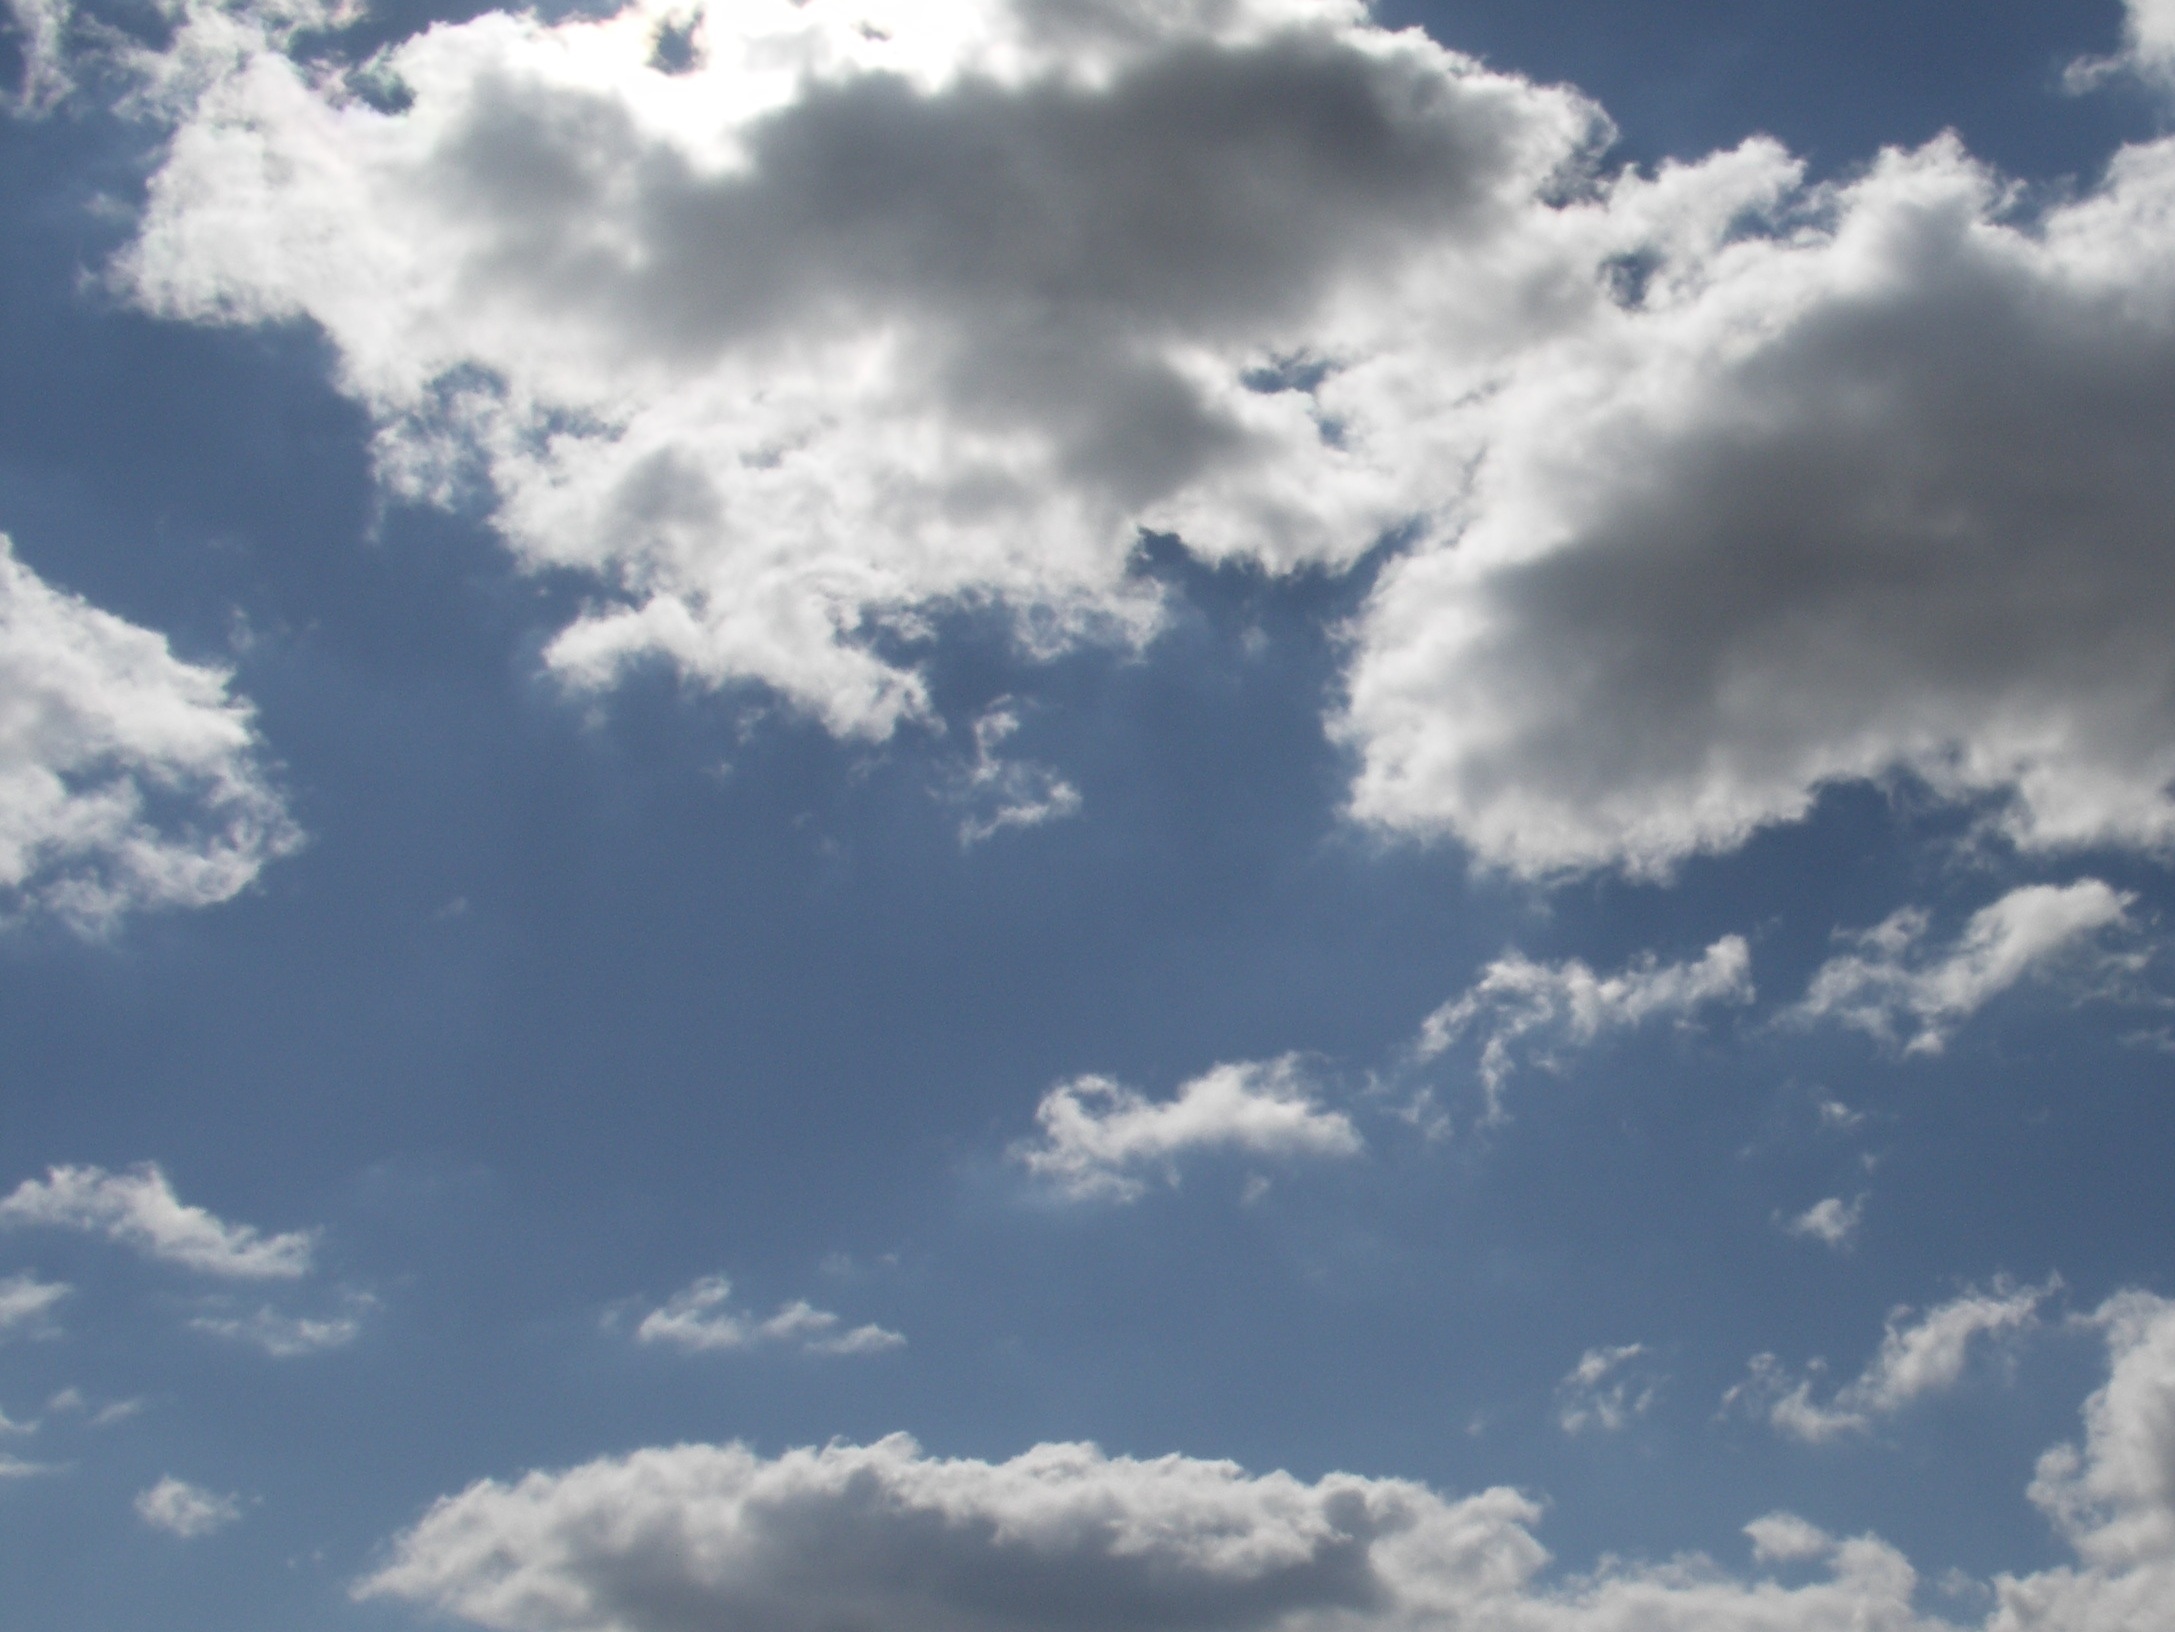
horizon, cloud, sky, sunlight, atmosphere, daytime, weather, cumulus, blue, clouds, mood, clouds form, meteorological phenomenon, atmosphere of earth